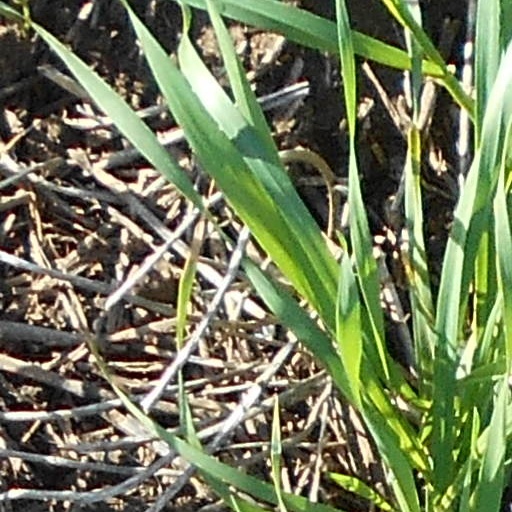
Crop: wheat